Disk wind

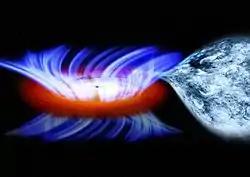
Artist's impression of the disk wind around the stellar mass black hole IGR J17091-3624

Disk winds were found around other objects, such as the stellar mass black hole GRO J1655-40, disk winds in black hole x-ray binaries, or disk winds are suspected to occur in kilonovae.